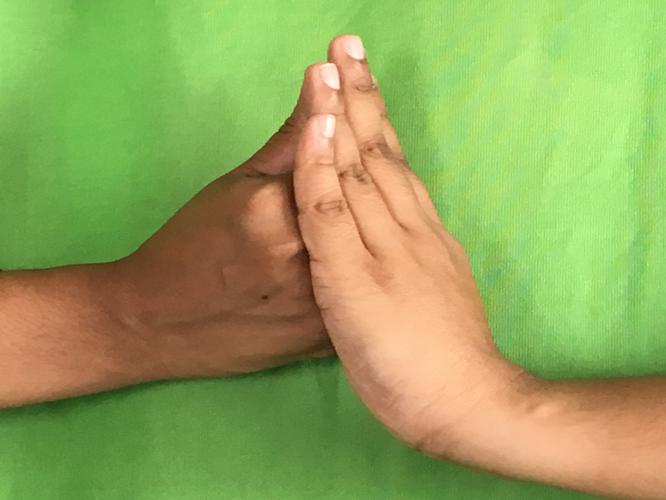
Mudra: Shanka
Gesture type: double_hand